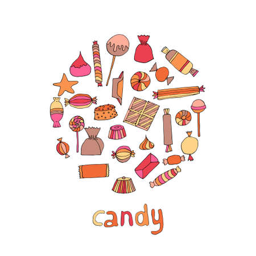
hand drawn candy set in a circle .